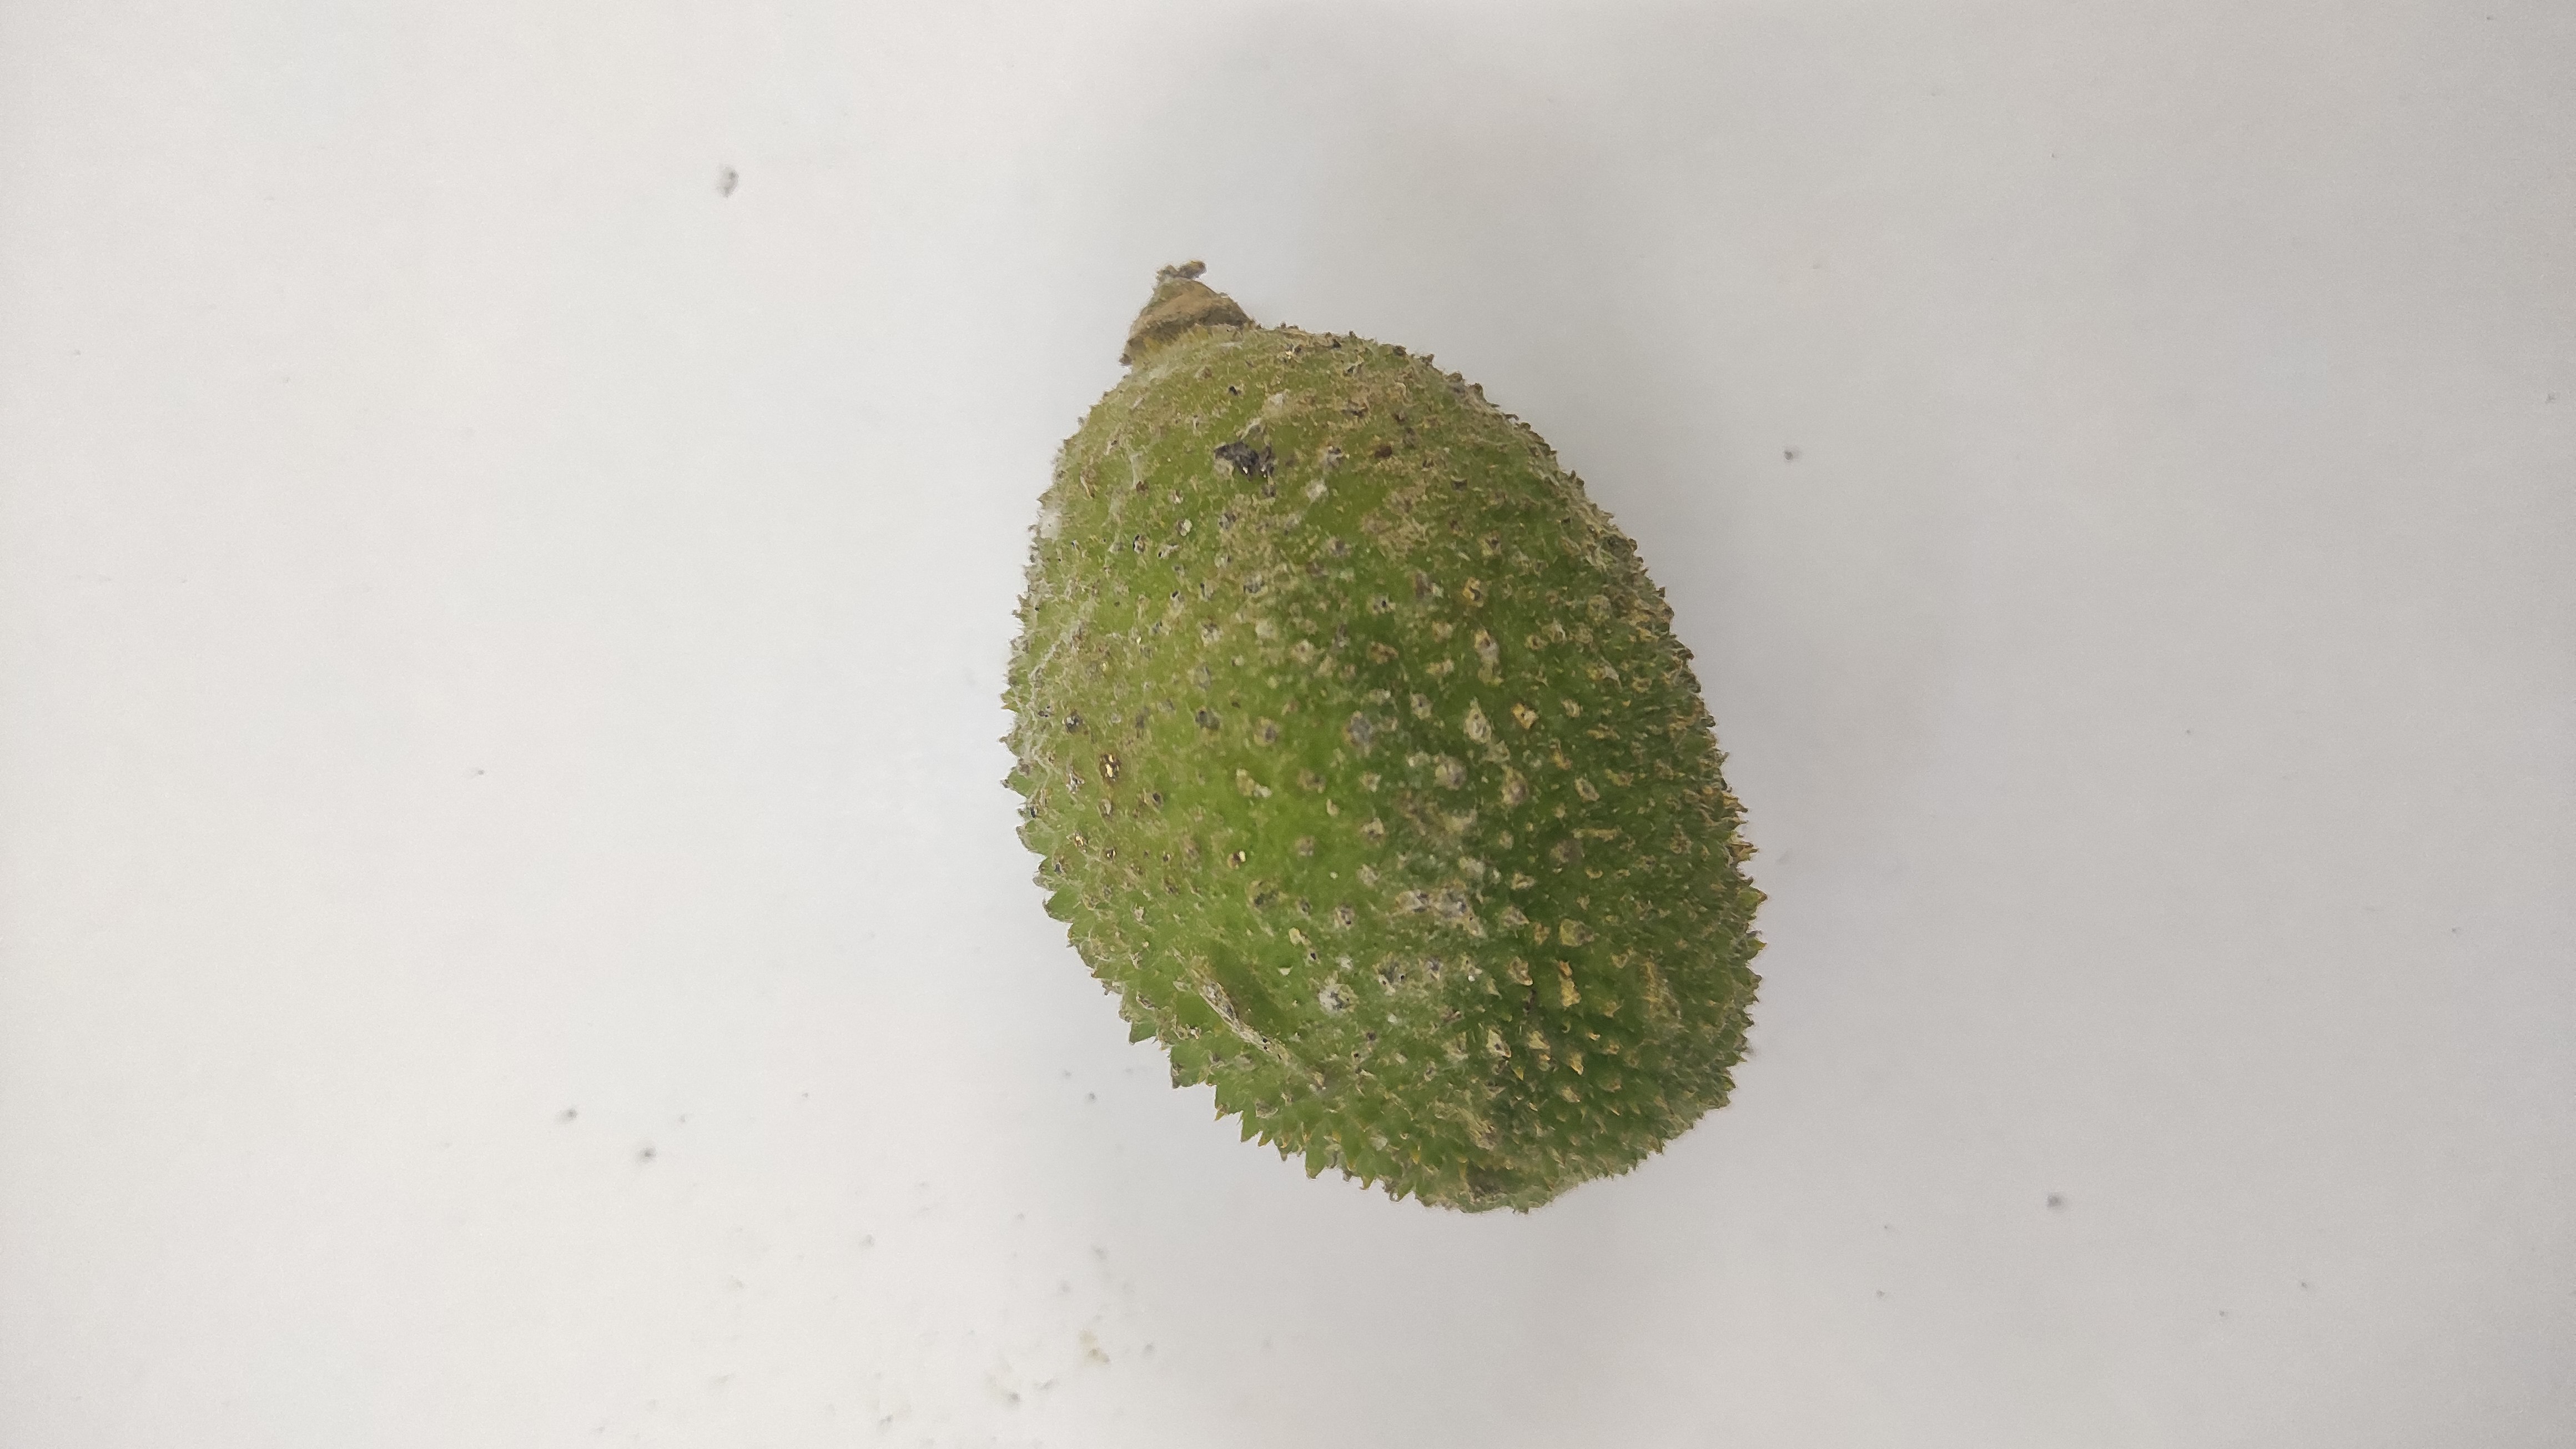
Crop: Spiny Gourd
Condition: Severely Damaged